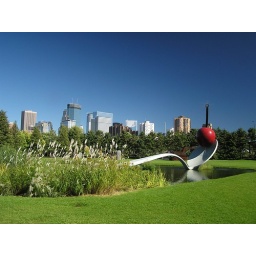
minneapolis famous spoon - if you look at the brown building in the center - that's my dad's building